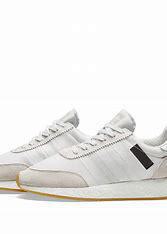
Brand: Adidas
Model: I 5923